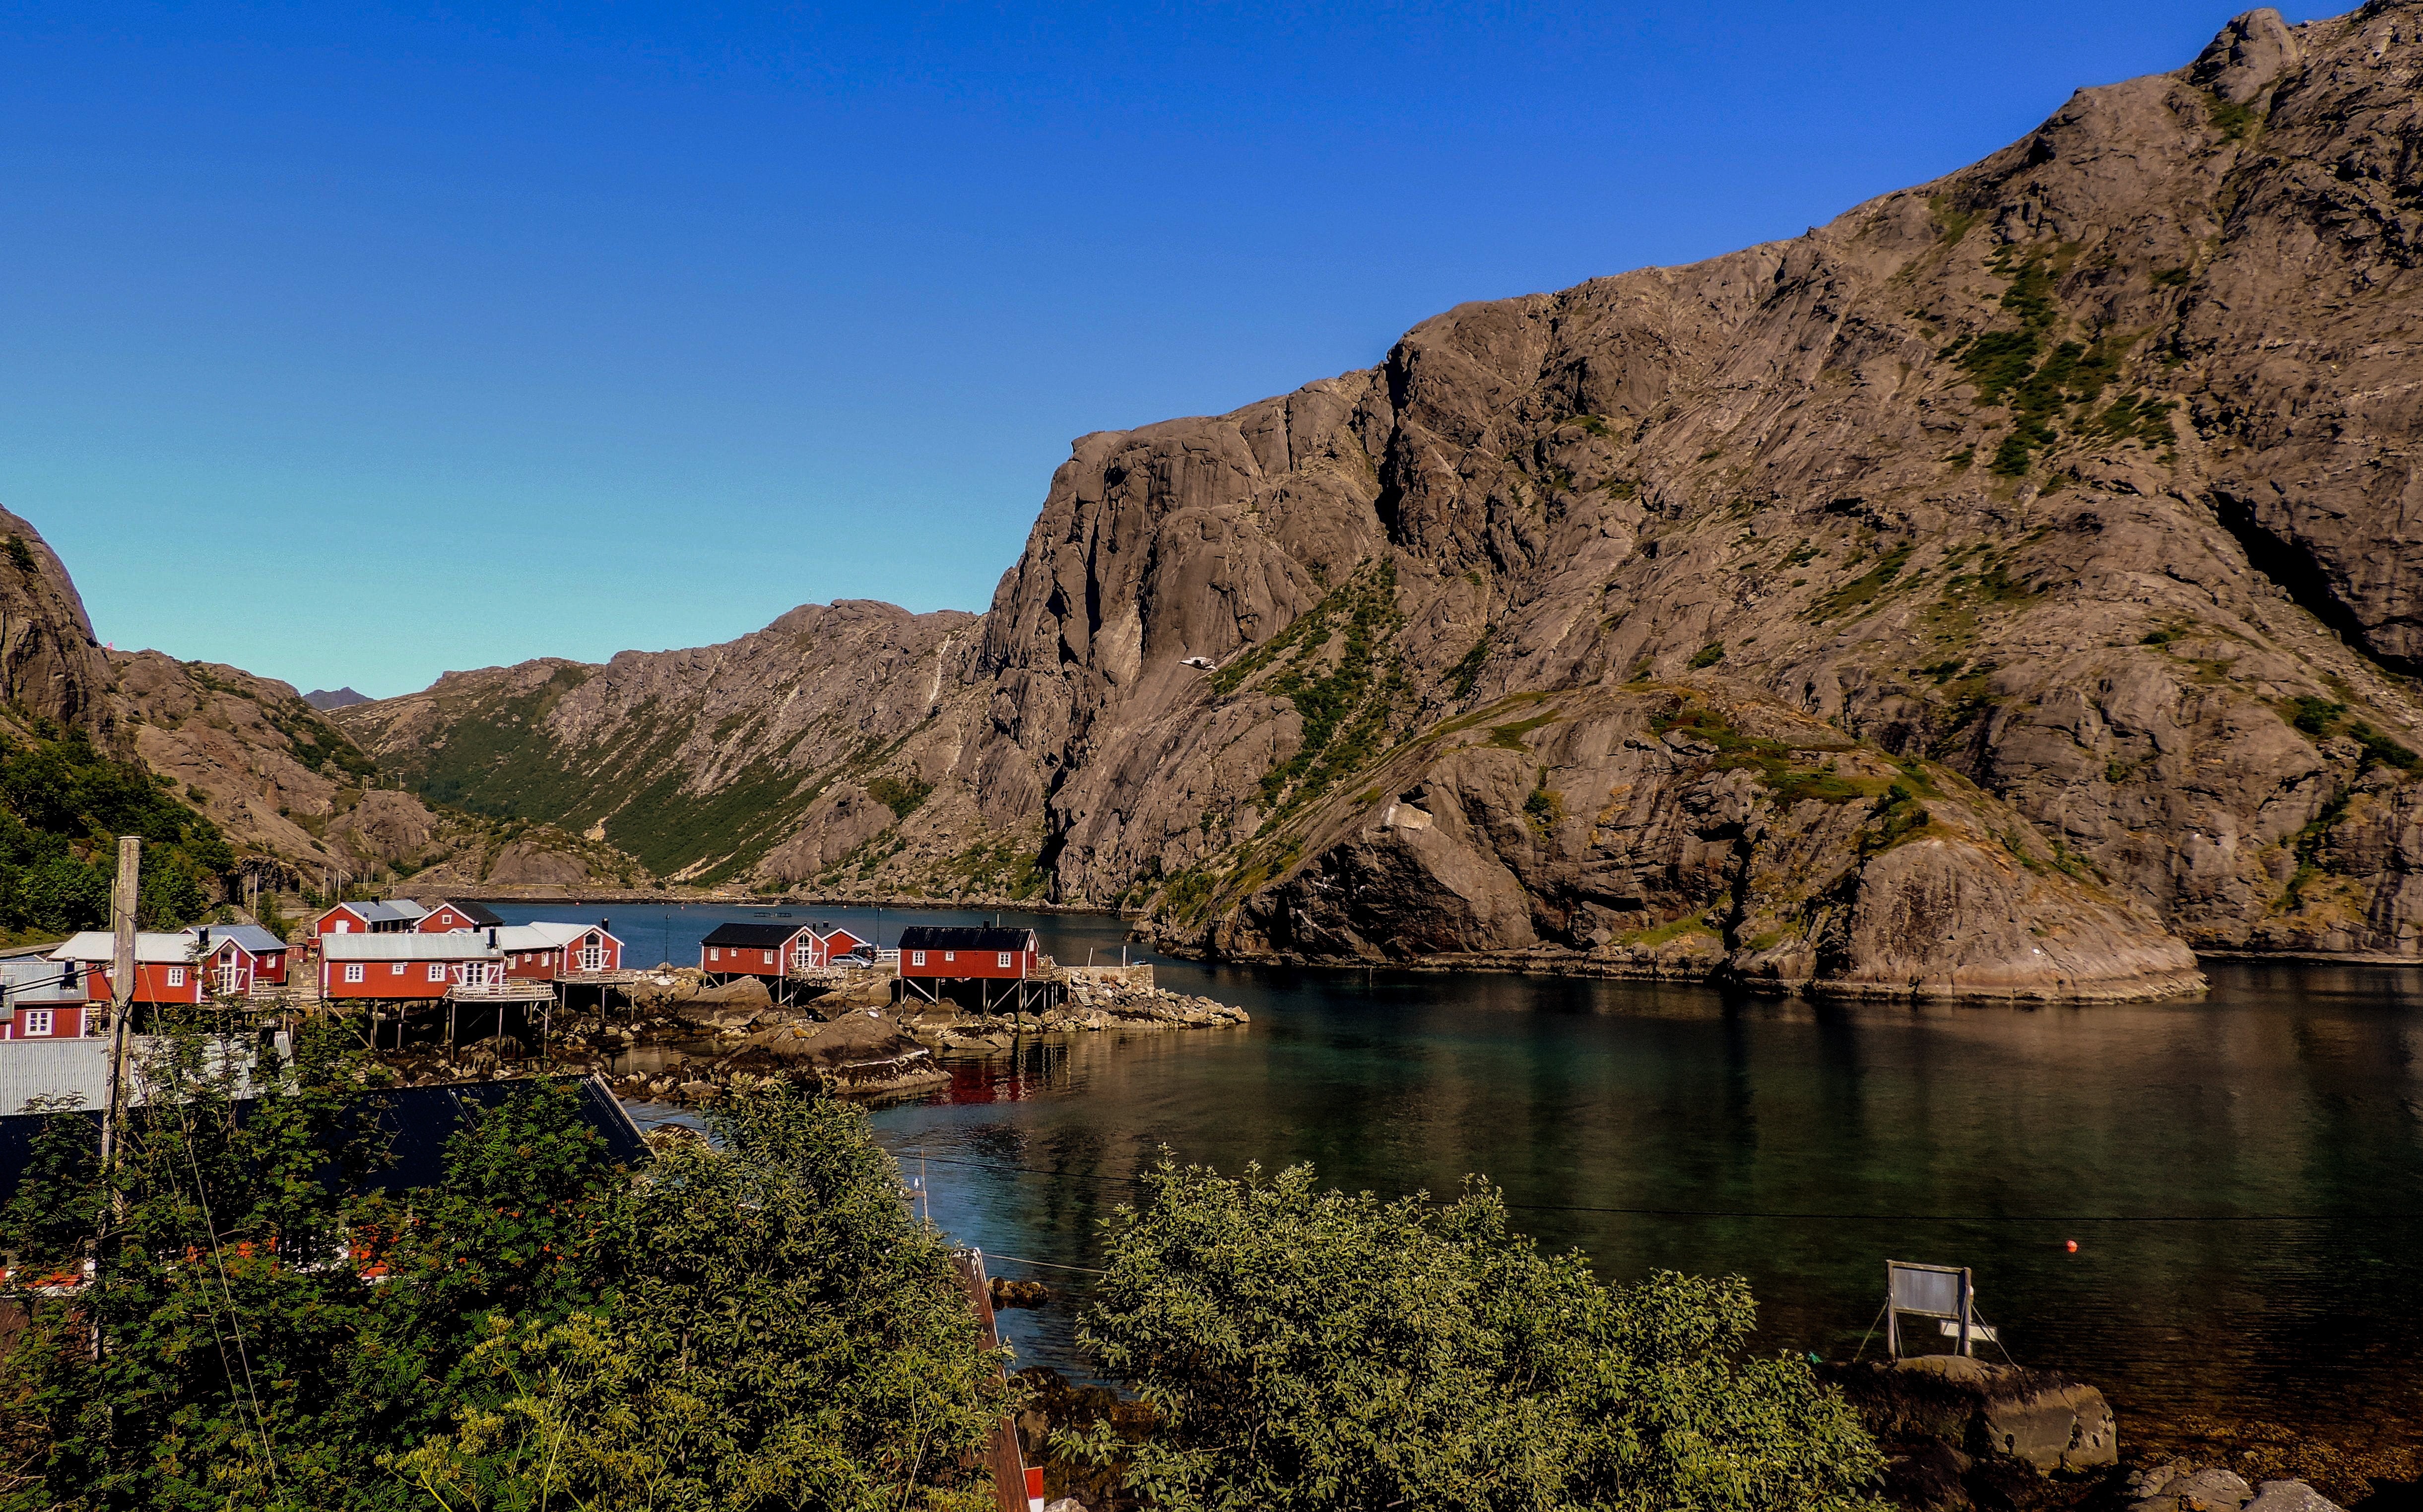
mountain, mountainous landforms, wilderness, river, transport, sky, fjord, wadi, reflection, rock, tree, geological phenomenon, national park, tourism, canyon, waterway, landscape, hill, mountain range, geology, lake, terrain, valley, reservoir, coast, vehicle, cliff, fell, vacation, escarpment, hill station, mount scenery, bank, sea, formation, adventure, tarn, bay